Rabia Djelti

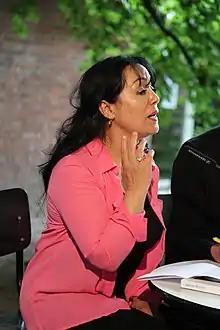
Rabia Djelti

Rabia Djelti (born 1954) is an Algerian writer, fluent in both Arabic and French. In 2002, for her poetry and novels, she was awarded the prize for Arabic literature in Abu-Dhabi. In addition to her writing, Djelti teaches literature at the University of Algiers.